Economy of Zimbabwe

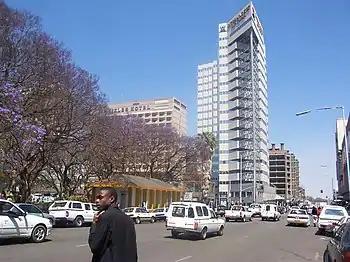
Sam Nujoma Street in Harare

The economy of Zimbabwe is a gold standard based economy. Zimbabwe has a $44 billion dollar informal economy in PPP terms which translates to 64.1% of the total economy. Agriculture and mining largely contribute to exports. The economy is estimated to be at $73 billion at the end of 2023.